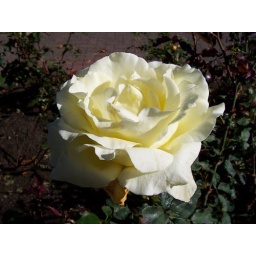
A white rose in the park at Qualicum Beach in mid-October 2006